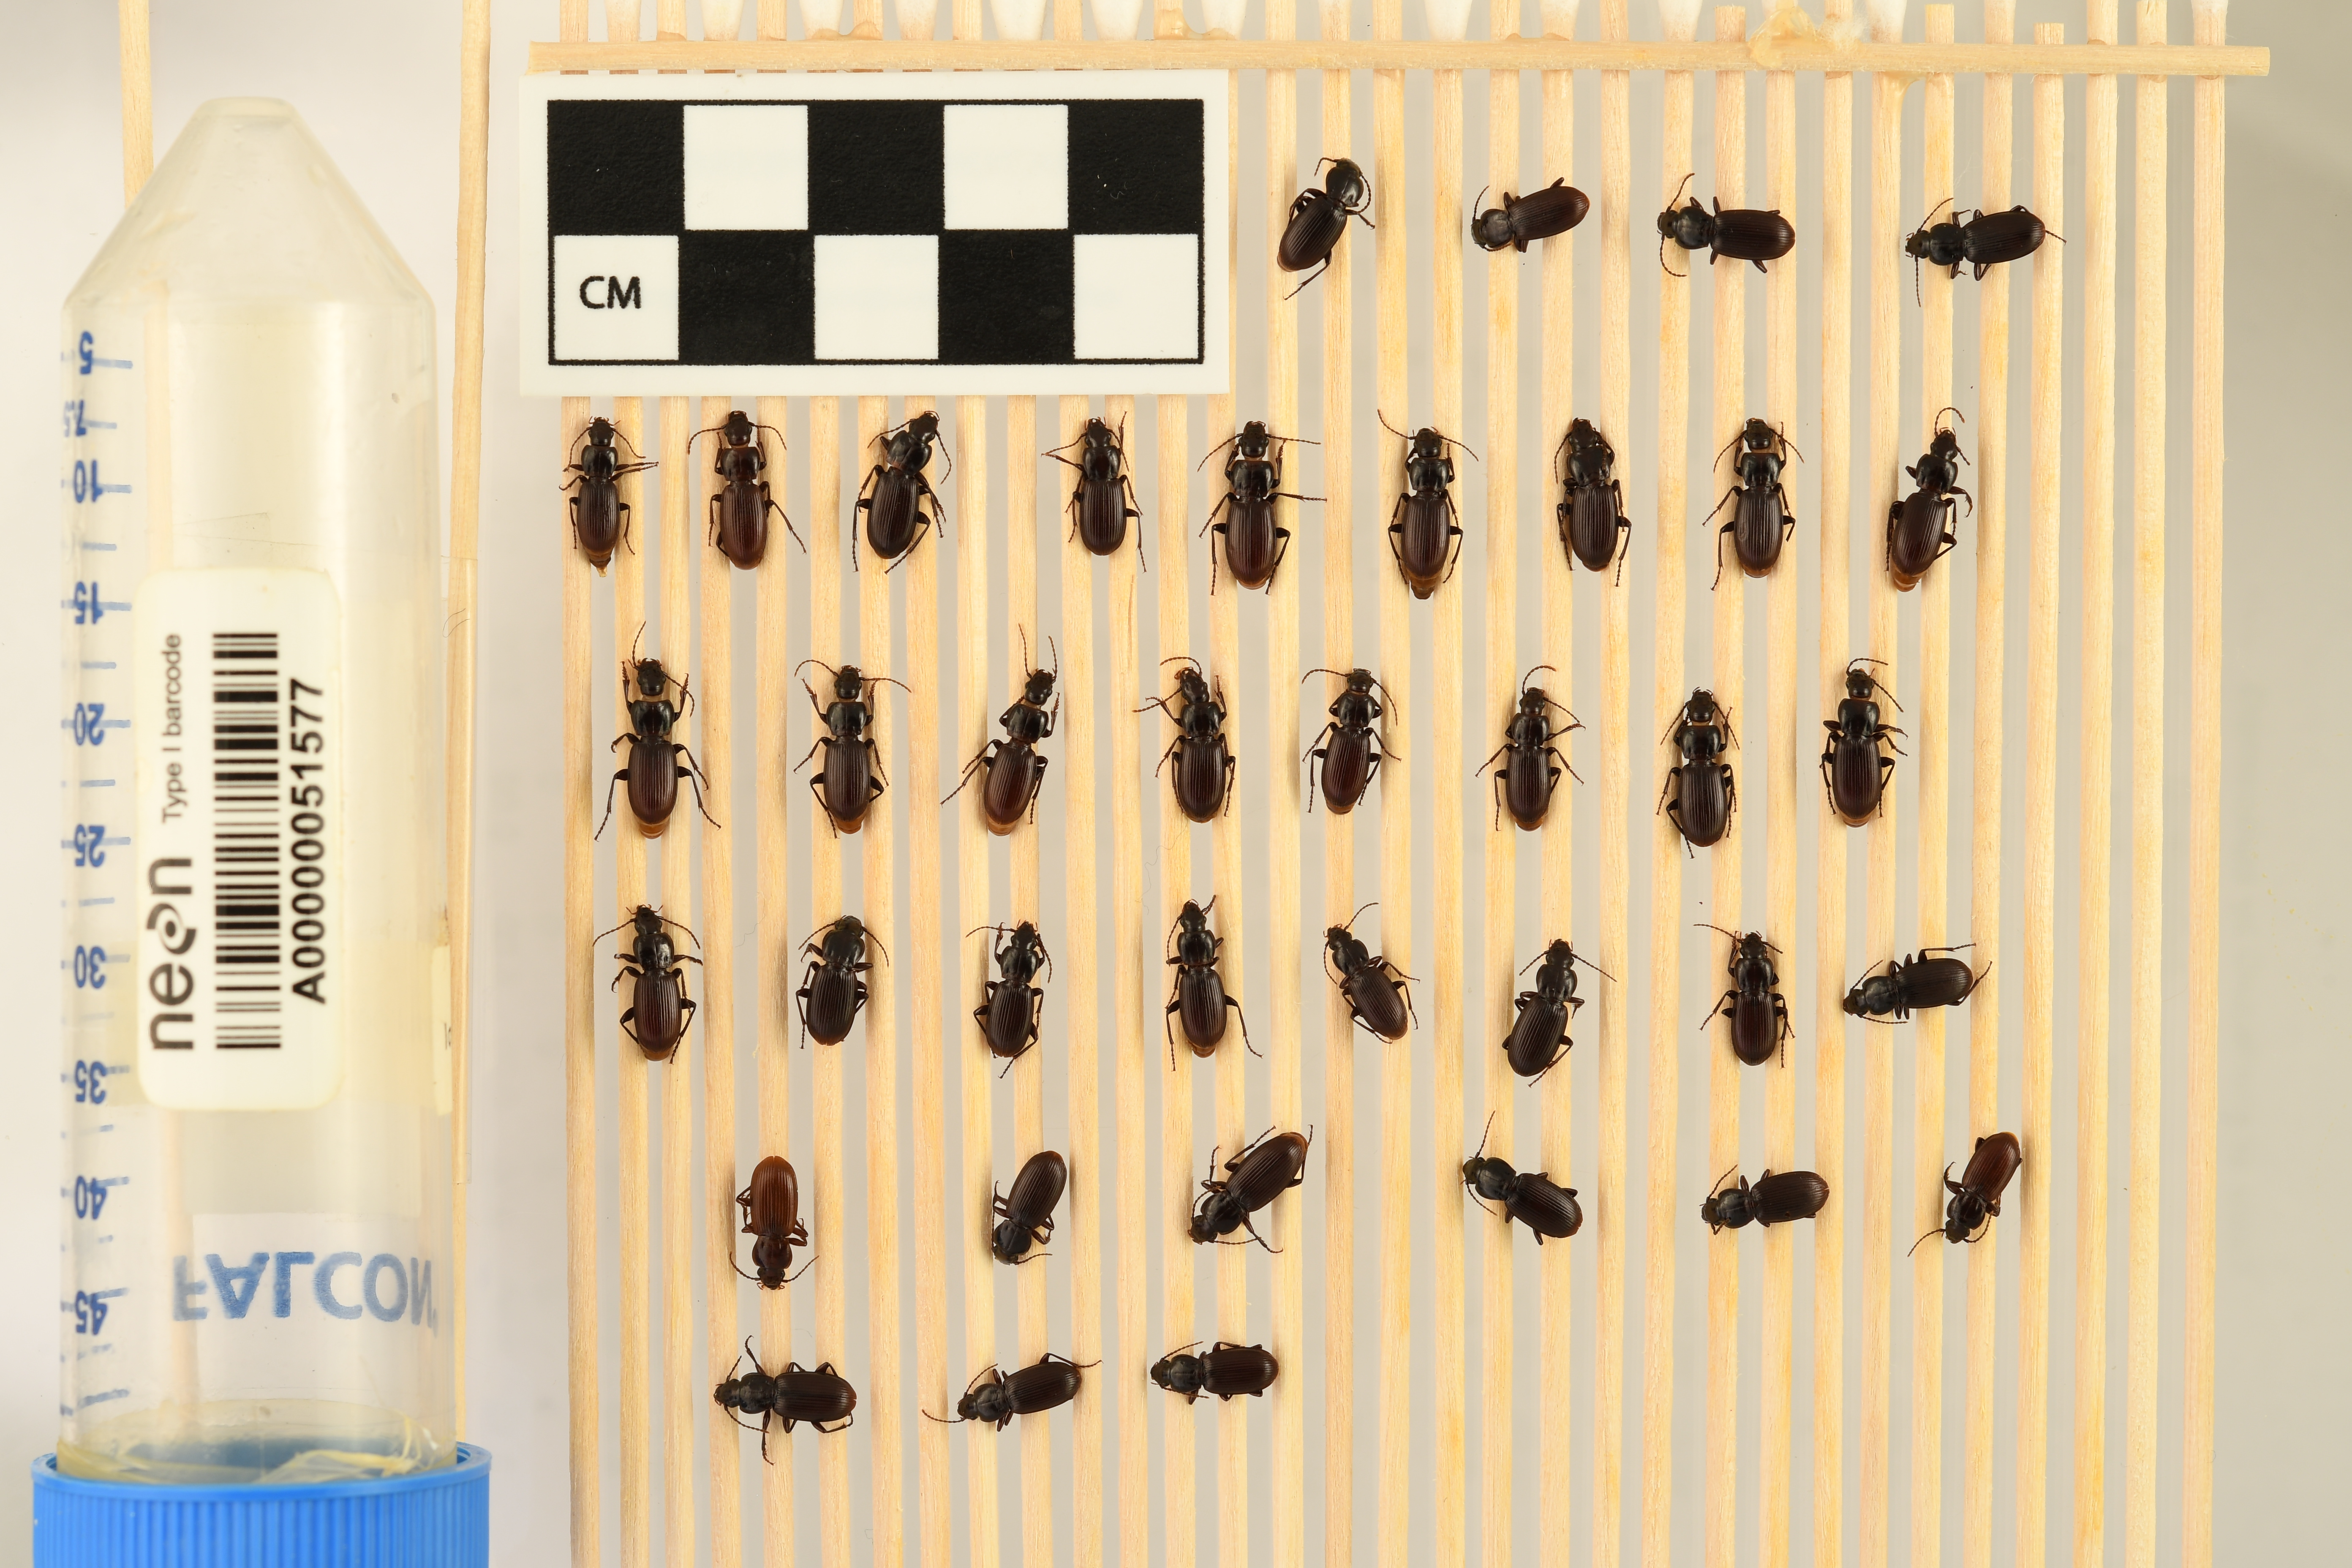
Pterostichus restrictus — Rocky Mountains NEON, plot RMNP_012. Beetle 1, ElytraLength: 0.6105 cm (lying flat: Yes)

Pterostichus restrictus — Rocky Mountains NEON, plot RMNP_012. Beetle 1, ElytraWidth: 0.3313 cm (lying flat: Yes)

Pterostichus restrictus — Rocky Mountains NEON, plot RMNP_012. Beetle 2, ElytraLength: 0.6396 cm (lying flat: Yes)

Pterostichus restrictus — Rocky Mountains NEON, plot RMNP_012. Beetle 2, ElytraWidth: 0.3133 cm (lying flat: Yes)

Pterostichus restrictus — Rocky Mountains NEON, plot RMNP_012. Beetle 3, ElytraLength: 0.6585 cm (lying flat: Yes)

Pterostichus restrictus — Rocky Mountains NEON, plot RMNP_012. Beetle 3, ElytraWidth: 0.344 cm (lying flat: Yes)

Pterostichus restrictus — Rocky Mountains NEON, plot RMNP_012. Beetle 4, ElytraLength: 0.646 cm (lying flat: Yes)

Pterostichus restrictus — Rocky Mountains NEON, plot RMNP_012. Beetle 4, ElytraWidth: 0.3257 cm (lying flat: Yes)

Pterostichus restrictus — Rocky Mountains NEON, plot RMNP_012. Beetle 5, ElytraLength: 0.5657 cm (lying flat: Yes)

Pterostichus restrictus — Rocky Mountains NEON, plot RMNP_012. Beetle 5, ElytraWidth: 0.3131 cm (lying flat: Yes)

Pterostichus restrictus — Rocky Mountains NEON, plot RMNP_012. Beetle 6, ElytraLength: 0.6276 cm (lying flat: Yes)

Pterostichus restrictus — Rocky Mountains NEON, plot RMNP_012. Beetle 6, ElytraWidth: 0.3234 cm (lying flat: Yes)

Pterostichus restrictus — Rocky Mountains NEON, plot RMNP_012. Beetle 7, ElytraLength: 0.6379 cm (lying flat: Yes)

Pterostichus restrictus — Rocky Mountains NEON, plot RMNP_012. Beetle 7, ElytraWidth: 0.3388 cm (lying flat: Yes)

Pterostichus restrictus — Rocky Mountains NEON, plot RMNP_012. Beetle 8, ElytraLength: 0.6061 cm (lying flat: Yes)

Pterostichus restrictus — Rocky Mountains NEON, plot RMNP_012. Beetle 8, ElytraWidth: 0.3434 cm (lying flat: Yes)

Pterostichus restrictus — Rocky Mountains NEON, plot RMNP_012. Beetle 9, ElytraLength: 0.6566 cm (lying flat: Yes)

Pterostichus restrictus — Rocky Mountains NEON, plot RMNP_012. Beetle 9, ElytraWidth: 0.3636 cm (lying flat: Yes)

Pterostichus restrictus — Rocky Mountains NEON, plot RMNP_012. Beetle 10, ElytraLength: 0.6578 cm (lying flat: Yes)

Pterostichus restrictus — Rocky Mountains NEON, plot RMNP_012. Beetle 10, ElytraWidth: 0.344 cm (lying flat: Yes)

Pterostichus restrictus — Rocky Mountains NEON, plot RMNP_012. Beetle 11, ElytraLength: 0.6566 cm (lying flat: Yes)

Pterostichus restrictus — Rocky Mountains NEON, plot RMNP_012. Beetle 11, ElytraWidth: 0.3434 cm (lying flat: Yes)

Pterostichus restrictus — Rocky Mountains NEON, plot RMNP_012. Beetle 12, ElytraLength: 0.6364 cm (lying flat: Yes)

Pterostichus restrictus — Rocky Mountains NEON, plot RMNP_012. Beetle 12, ElytraWidth: 0.3335 cm (lying flat: Yes)

Pterostichus restrictus — Rocky Mountains NEON, plot RMNP_012. Beetle 13, ElytraLength: 0.6424 cm (lying flat: Yes)

Pterostichus restrictus — Rocky Mountains NEON, plot RMNP_012. Beetle 13, ElytraWidth: 0.3323 cm (lying flat: Yes)

Pterostichus restrictus — Rocky Mountains NEON, plot RMNP_012. Beetle 14, ElytraLength: 0.6566 cm (lying flat: Yes)

Pterostichus restrictus — Rocky Mountains NEON, plot RMNP_012. Beetle 14, ElytraWidth: 0.3739 cm (lying flat: Yes)

Pterostichus restrictus — Rocky Mountains NEON, plot RMNP_012. Beetle 15, ElytraLength: 0.6465 cm (lying flat: Yes)

Pterostichus restrictus — Rocky Mountains NEON, plot RMNP_012. Beetle 15, ElytraWidth: 0.3333 cm (lying flat: Yes)

Pterostichus restrictus — Rocky Mountains NEON, plot RMNP_012. Beetle 16, ElytraLength: 0.6175 cm (lying flat: Yes)

Pterostichus restrictus — Rocky Mountains NEON, plot RMNP_012. Beetle 16, ElytraWidth: 0.3358 cm (lying flat: Yes)

Pterostichus restrictus — Rocky Mountains NEON, plot RMNP_012. Beetle 17, ElytraLength: 0.6364 cm (lying flat: Yes)

Pterostichus restrictus — Rocky Mountains NEON, plot RMNP_012. Beetle 17, ElytraWidth: 0.3436 cm (lying flat: Yes)

Pterostichus restrictus — Rocky Mountains NEON, plot RMNP_012. Beetle 18, ElytraLength: 0.6027 cm (lying flat: Yes)

Pterostichus restrictus — Rocky Mountains NEON, plot RMNP_012. Beetle 18, ElytraWidth: 0.321 cm (lying flat: Yes)

Pterostichus restrictus — Rocky Mountains NEON, plot RMNP_012. Beetle 19, ElytraLength: 0.5862 cm (lying flat: Yes)

Pterostichus restrictus — Rocky Mountains NEON, plot RMNP_012. Beetle 19, ElytraWidth: 0.3234 cm (lying flat: Yes)

Pterostichus restrictus — Rocky Mountains NEON, plot RMNP_012. Beetle 20, ElytraLength: 0.6569 cm (lying flat: Yes)

Pterostichus restrictus — Rocky Mountains NEON, plot RMNP_012. Beetle 20, ElytraWidth: 0.3436 cm (lying flat: Yes)

Pterostichus restrictus — Rocky Mountains NEON, plot RMNP_012. Beetle 21, ElytraLength: 0.6465 cm (lying flat: Yes)

Pterostichus restrictus — Rocky Mountains NEON, plot RMNP_012. Beetle 21, ElytraWidth: 0.3636 cm (lying flat: Yes)

Pterostichus restrictus — Rocky Mountains NEON, plot RMNP_012. Beetle 22, ElytraLength: 0.6266 cm (lying flat: Yes)

Pterostichus restrictus — Rocky Mountains NEON, plot RMNP_012. Beetle 22, ElytraWidth: 0.3537 cm (lying flat: Yes)

Pterostichus restrictus — Rocky Mountains NEON, plot RMNP_012. Beetle 23, ElytraLength: 0.6144 cm (lying flat: Yes)

Pterostichus restrictus — Rocky Mountains NEON, plot RMNP_012. Beetle 23, ElytraWidth: 0.3408 cm (lying flat: Yes)

Pterostichus restrictus — Rocky Mountains NEON, plot RMNP_012. Beetle 24, ElytraLength: 0.5666 cm (lying flat: Yes)

Pterostichus restrictus — Rocky Mountains NEON, plot RMNP_012. Beetle 24, ElytraWidth: 0.3189 cm (lying flat: Yes)

Pterostichus restrictus — Rocky Mountains NEON, plot RMNP_012. Beetle 25, ElytraLength: 0.5901 cm (lying flat: Yes)

Pterostichus restrictus — Rocky Mountains NEON, plot RMNP_012. Beetle 25, ElytraWidth: 0.3347 cm (lying flat: Yes)

Pterostichus restrictus — Rocky Mountains NEON, plot RMNP_012. Beetle 26, ElytraLength: 0.5687 cm (lying flat: Yes)

Pterostichus restrictus — Rocky Mountains NEON, plot RMNP_012. Beetle 26, ElytraWidth: 0.2998 cm (lying flat: Yes)

Pterostichus restrictus — Rocky Mountains NEON, plot RMNP_012. Beetle 27, ElytraLength: 0.6328 cm (lying flat: Yes)

Pterostichus restrictus — Rocky Mountains NEON, plot RMNP_012. Beetle 27, ElytraWidth: 0.3436 cm (lying flat: Yes)

Pterostichus restrictus — Rocky Mountains NEON, plot RMNP_012. Beetle 28, ElytraLength: 0.5657 cm (lying flat: Yes)

Pterostichus restrictus — Rocky Mountains NEON, plot RMNP_012. Beetle 28, ElytraWidth: 0.3131 cm (lying flat: Yes)

Pterostichus restrictus — Rocky Mountains NEON, plot RMNP_012. Beetle 29, ElytraLength: 0.6144 cm (lying flat: Yes)

Pterostichus restrictus — Rocky Mountains NEON, plot RMNP_012. Beetle 29, ElytraWidth: 0.3189 cm (lying flat: Yes)

Pterostichus restrictus — Rocky Mountains NEON, plot RMNP_012. Beetle 30, ElytraLength: 0.6266 cm (lying flat: Yes)

Pterostichus restrictus — Rocky Mountains NEON, plot RMNP_012. Beetle 30, ElytraWidth: 0.3335 cm (lying flat: Yes)

Pterostichus restrictus — Rocky Mountains NEON, plot RMNP_012. Beetle 31, ElytraLength: 0.6191 cm (lying flat: Yes)

Pterostichus restrictus — Rocky Mountains NEON, plot RMNP_012. Beetle 31, ElytraWidth: 0.3209 cm (lying flat: Yes)

Pterostichus restrictus — Rocky Mountains NEON, plot RMNP_012. Beetle 32, ElytraLength: 0.6715 cm (lying flat: Yes)

Pterostichus restrictus — Rocky Mountains NEON, plot RMNP_012. Beetle 32, ElytraWidth: 0.3364 cm (lying flat: Yes)